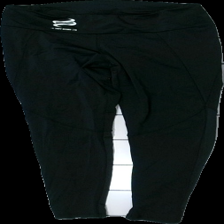
View: front
Type: Tights
Category: Ladies
Brand: Not in the list
Brand text on label: Body science
Colors: Black
Material: 81% nylon 19% polyester
Pattern: Logo print
Cut: Tight
Size: S
Season: All
Trend: Sports
Damage: lös tråd
Damage location: bottom left
Damage 2: nopprigt
Damage 2 location: middle center
Price range: <50
Recommended usage: Export
Description: tränings tights med reflex